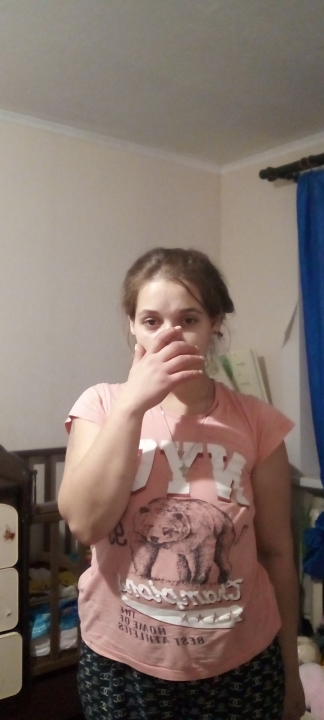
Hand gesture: no_gesture